History of the term Wallon

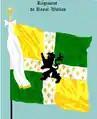
Orderly flag of the , in the service of the King of France.

The Walloon infantry units of Charles V, descendants of the earlier Walloon companies raised by the Dukes of Burgundy primarily in the French-speaking regions of the Netherlands, gained a reputation for military excellence. Their skill and reliability made the term "Walloon" widely known across Europe and even in the Americas. These elite troops were eventually incorporated into the Spanish royal guard and played a critical role in the defense of the Spanish monarchy. Their importance was such that leading Spanish statesmen of the era acknowledged their centrality to national security.